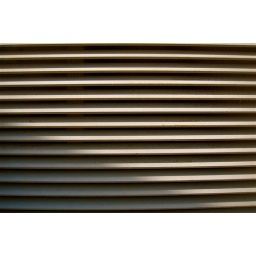
she came in through the bathroom window